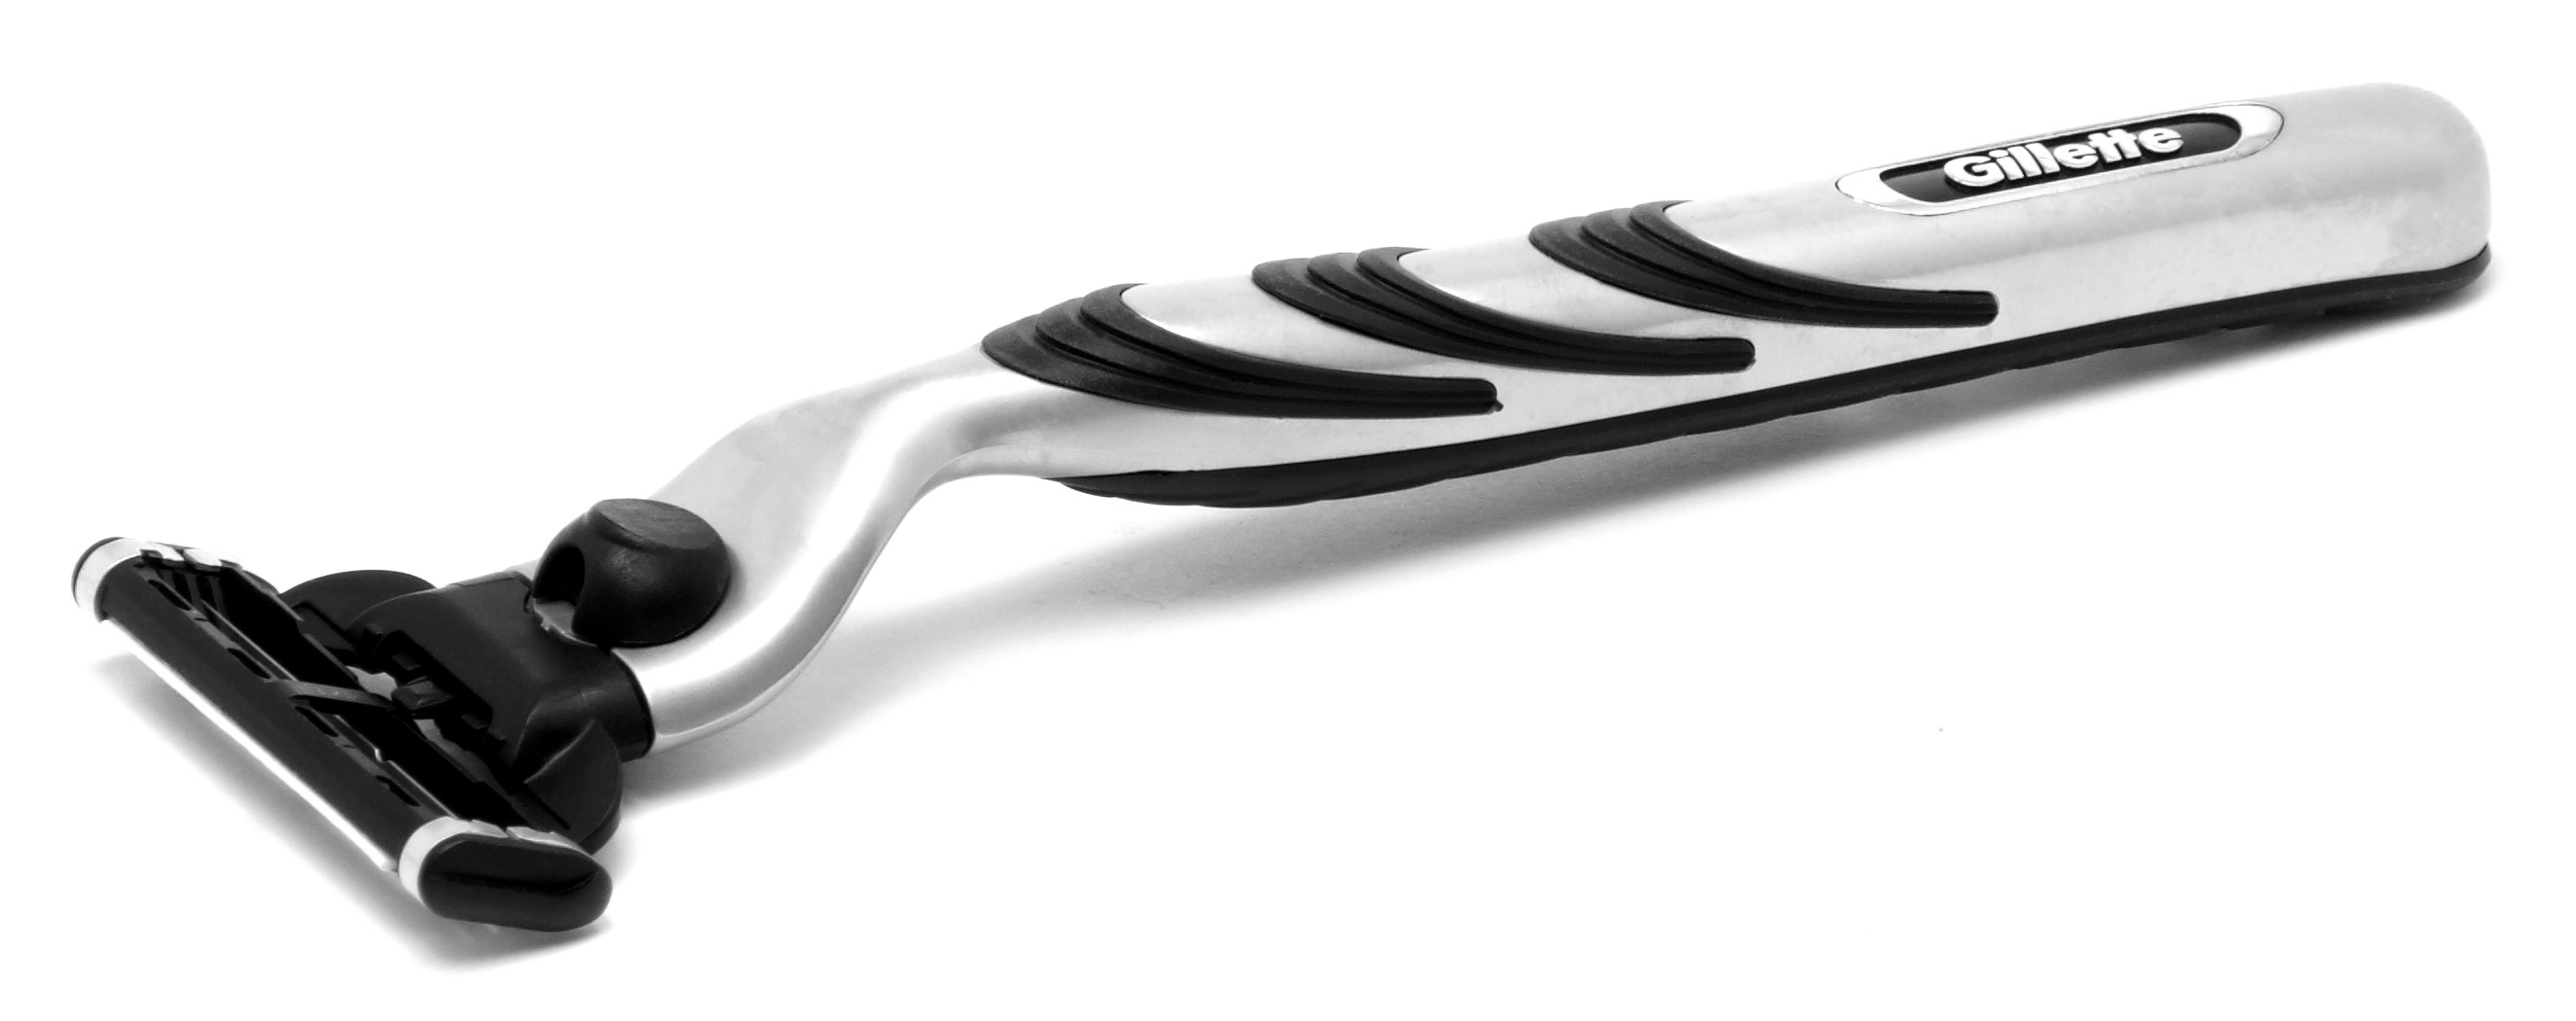
shave, razor, gillette, automotive exterior, hair iron, mach 3